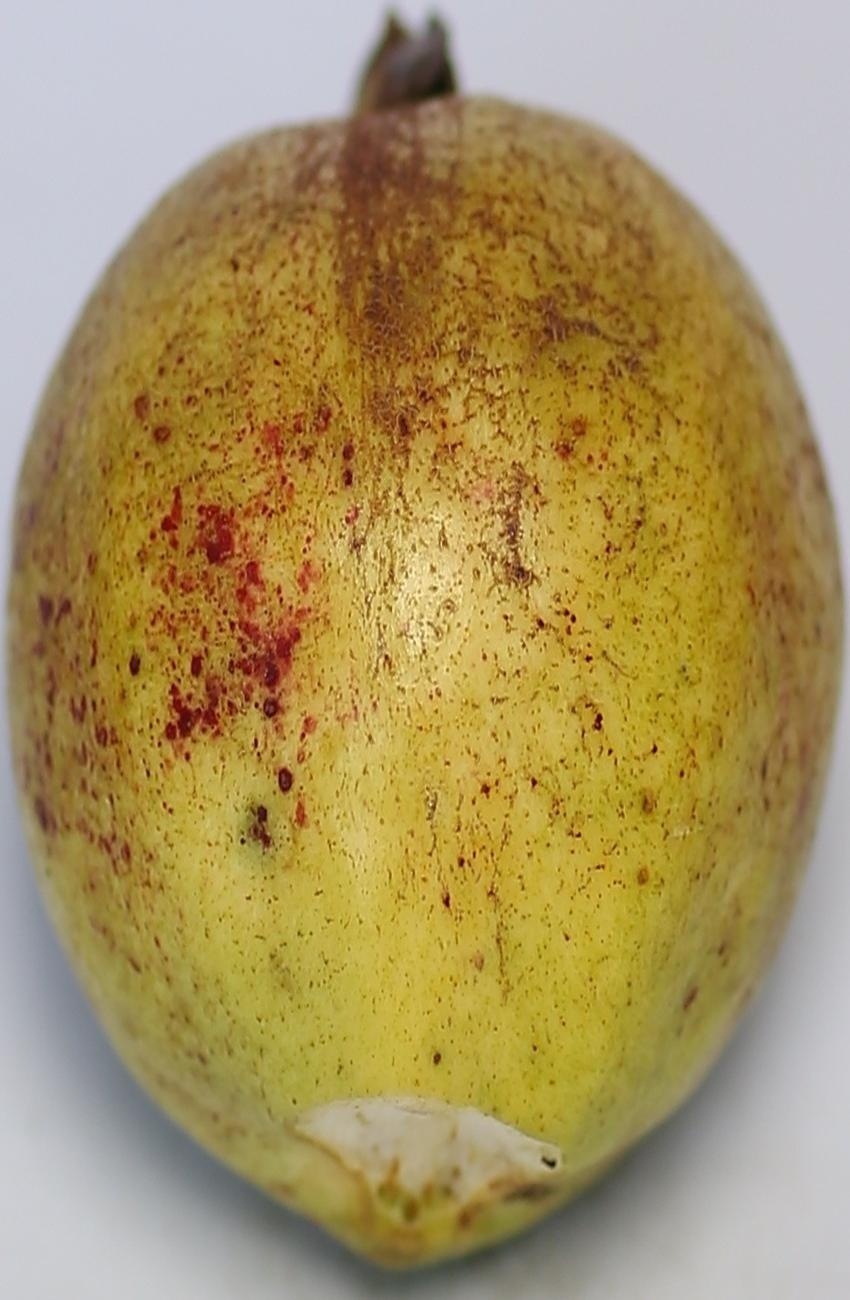
Maturity: mature-green
Variety: thadhrami